Donie Bush

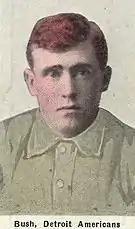
1911 M116 "Sporting Life" baseball card of Bush.

This diminutive and youthful shortstop came to the rescue of the Detroit club and made it possible for them to win the American League pennant. . . . He helped to win the American Association pennant for the Hoosiers by his wonderful all around work, and then came on to Detroit in time to save Jennings' team from defeat. He is about as fast as Cobb on the bases, a great fielding shortstop and a good batsman, a man who hits right or left handed with equal efficiency.